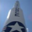
Label: rocket